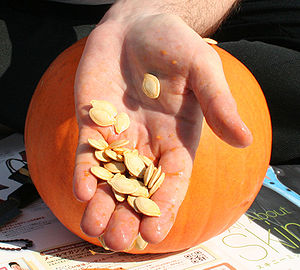
Græskarkerner
Græskarkerner netop taget ud af et græskar
En græskarkerne er frøet, som findes inde div. græskararter. Frøet er spiseligt i rå tilstand, men ristes ofte, hvilket ikke ændrer på kernens næringsværdi. Kernerne sælges enten med eller uden skal. Kernerne spises alene eller bruges i salater, i brød osv. Man kan også få græskarkerneolie. Kernerne er også en god proteinkilde.